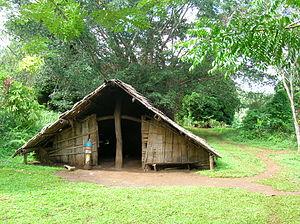
Le nakamal est un espace communautaire de sociabilité masculine qui a un statut symbolique important au Vanuatu.